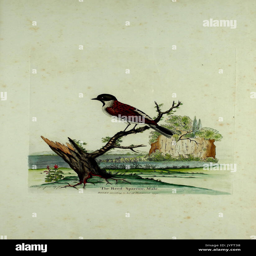
a natural history of birds